Which point is corresponding to the reference point?
Reference image:
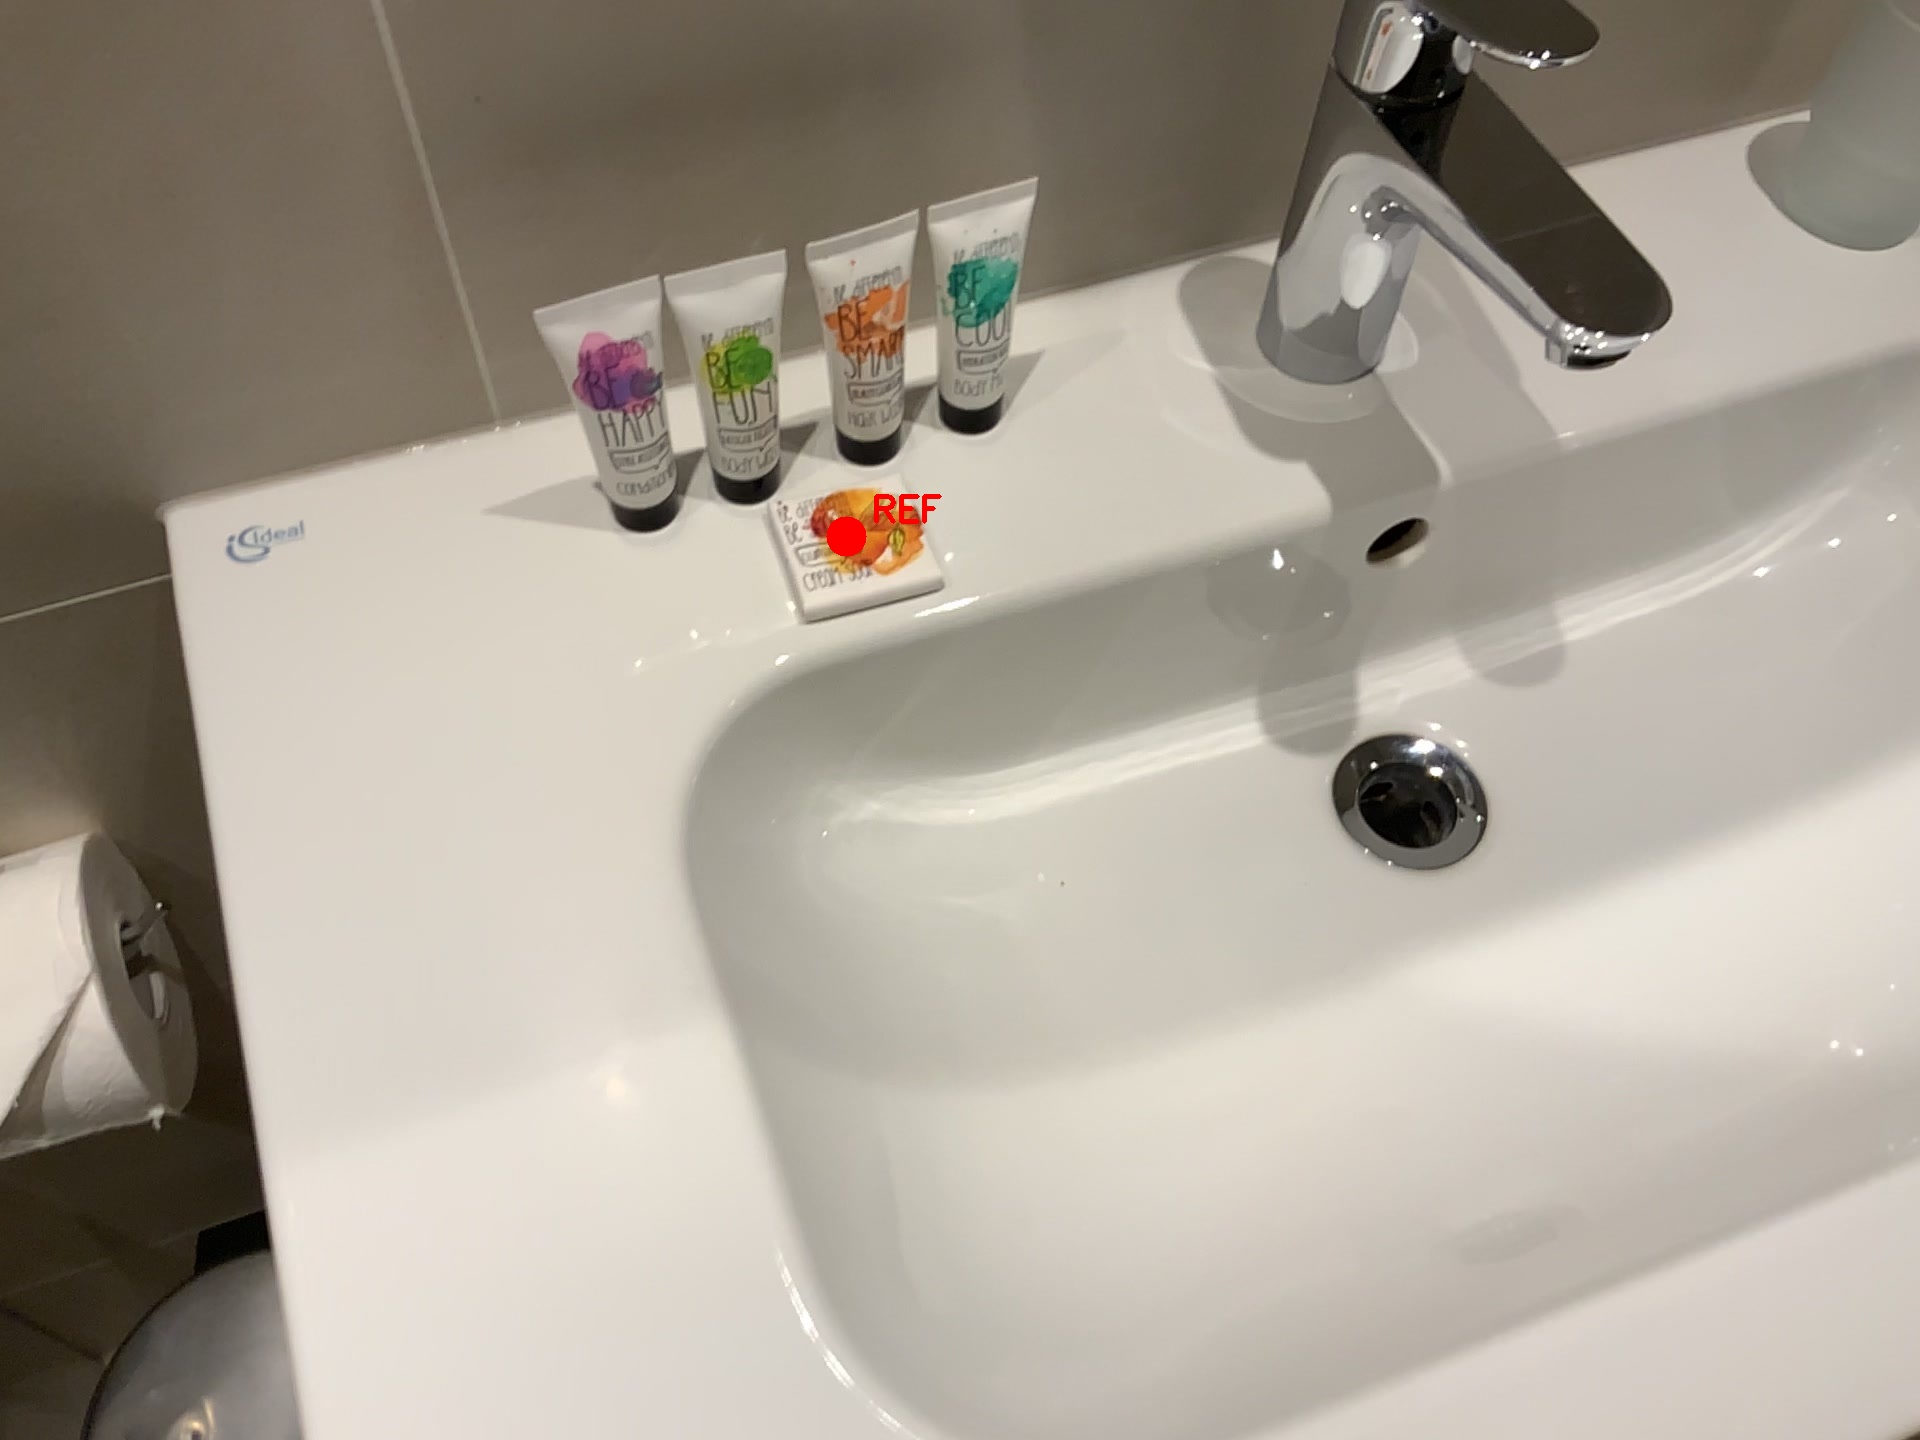
Option image:
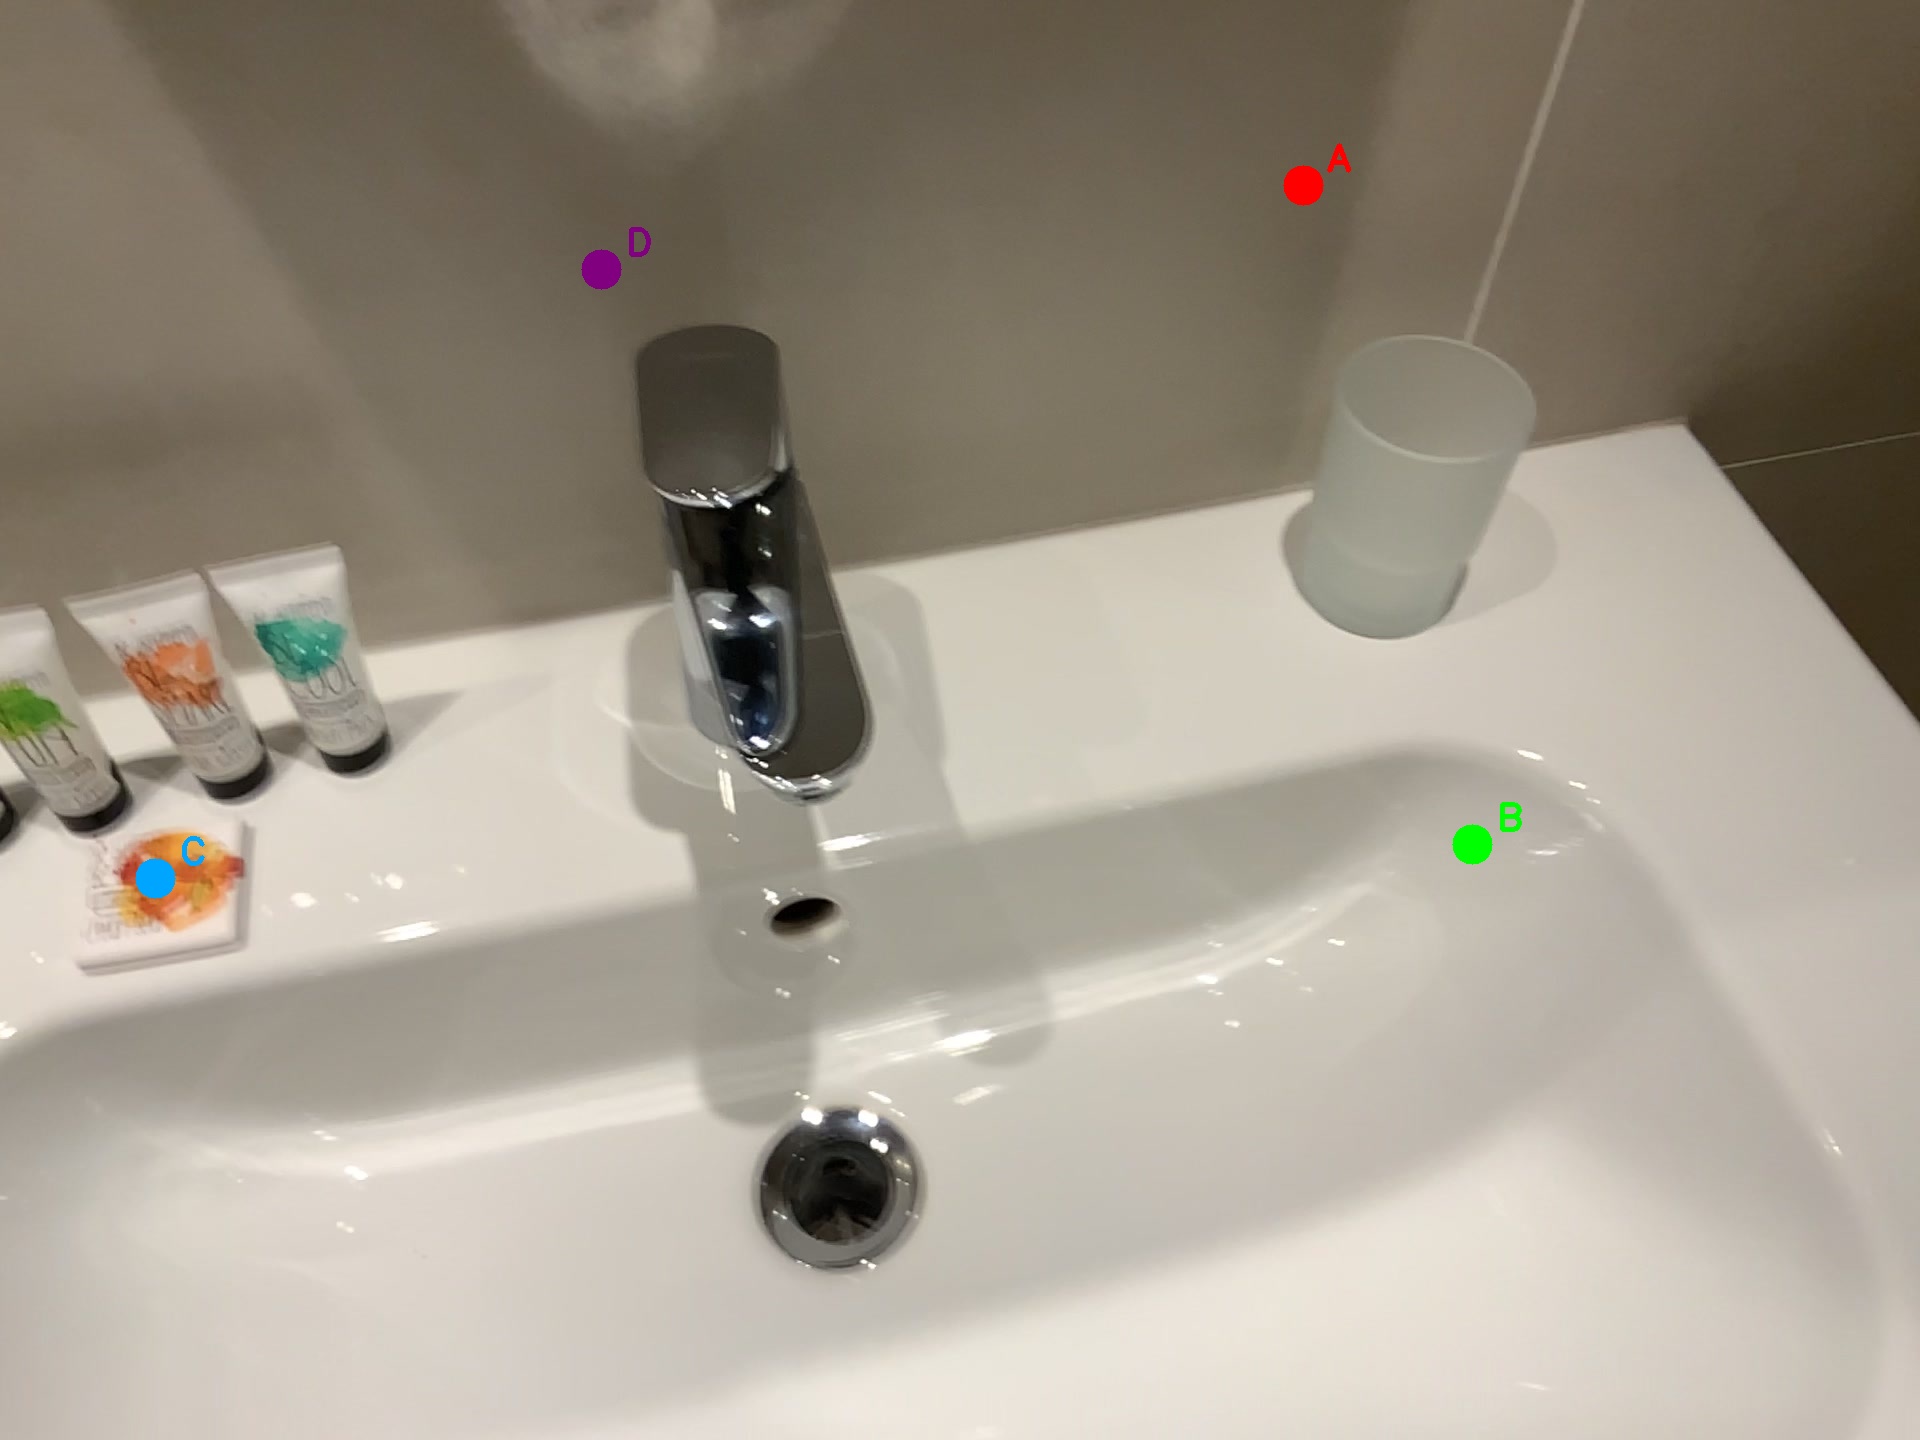
Choices:
Point A
Point B
Point C
Point D
Answer: (C)